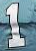
Number: 1